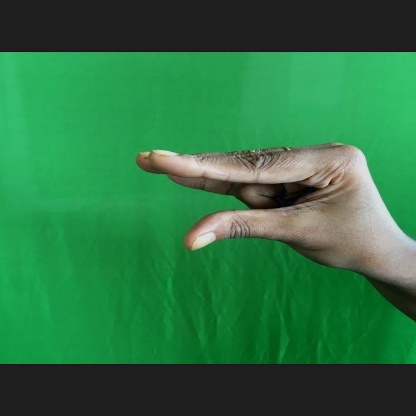
Mudra: Kangulam